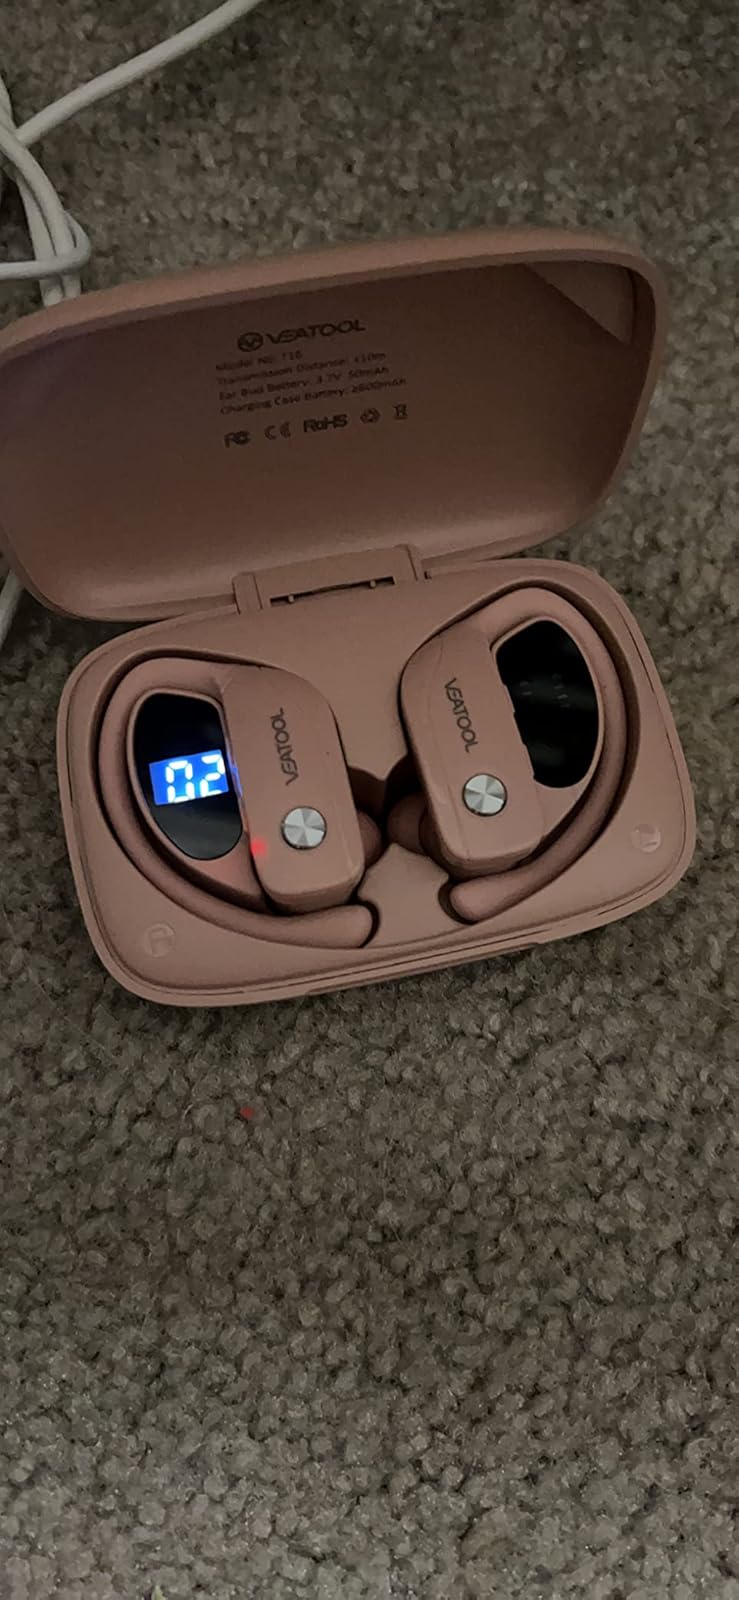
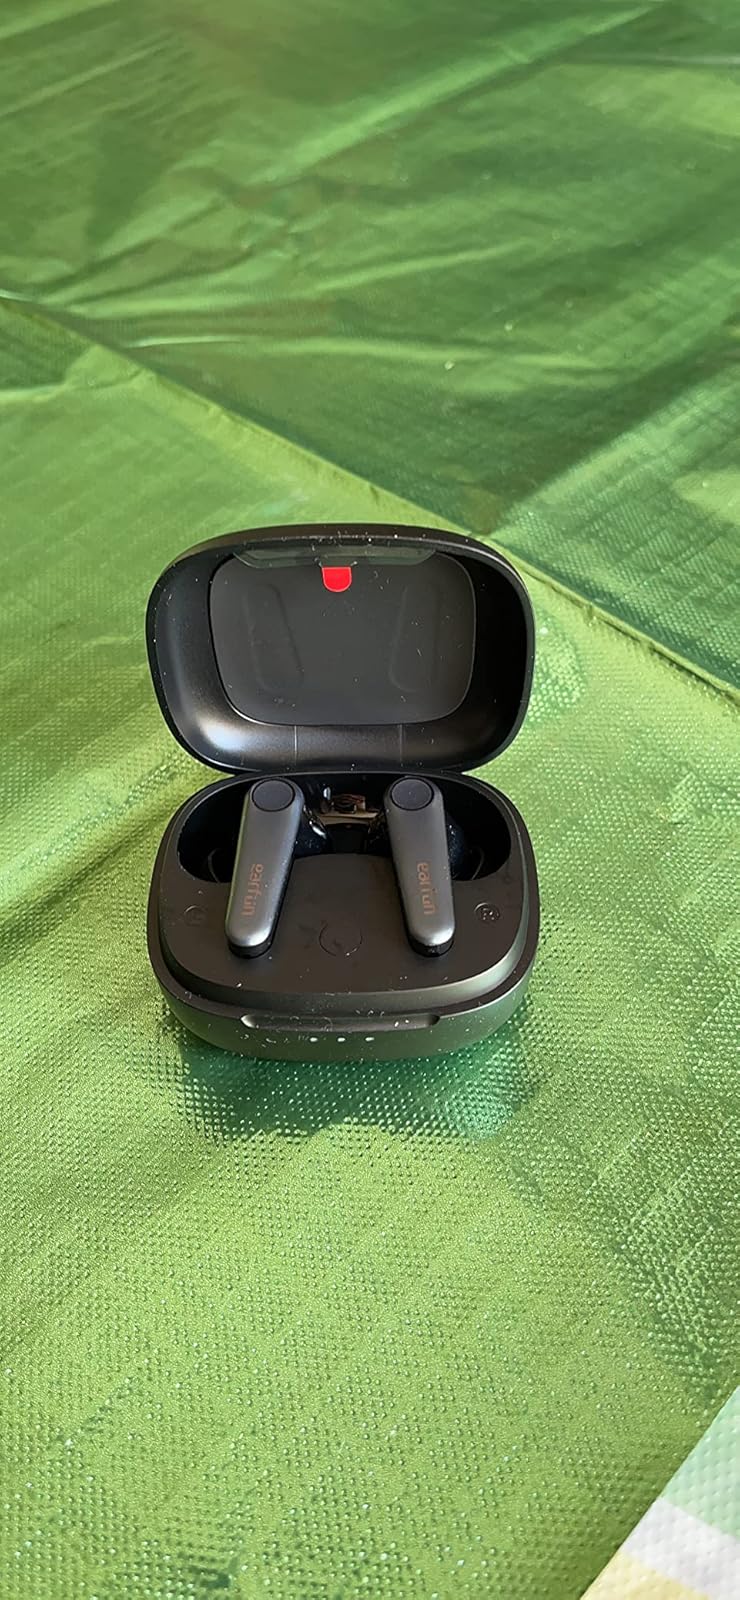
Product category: earbuds
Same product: no